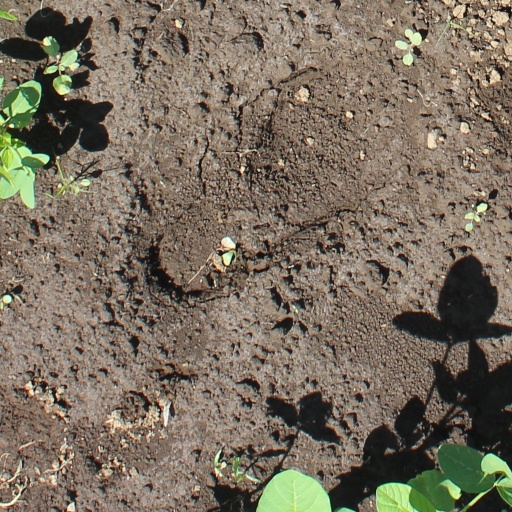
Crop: soybean